1990 Masters Tournament

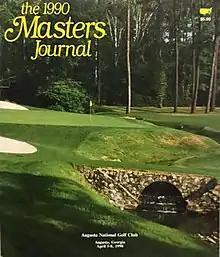
Front cover of the 1990 "Masters Journal"

The 1990 Masters Tournament was the 54th Masters Tournament, held April 5–8 at Augusta National Golf Club in Augusta, Georgia.